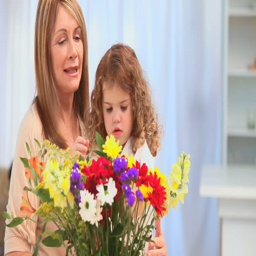
pretty little girl making a bouquet of flowers with her grandmother